Marcialonga

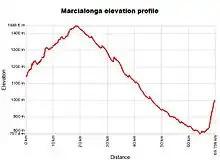
Marcialonga elevation profile

Returning to the "Cascata" (waterfall), it is where the stretch considered the hardest and most selective of the race begins: from there it starts the last of the challenging final ramp, called "Full Gas" or simply "ascent of the waterfall" ("salita della cascata"), which with its 144 meters of elevation gain (with slopes of up to 12%) leads to the arrival in Mendini boulevard in Cavalese. At the finish line, the winner is welcomed with a laurel wreath.